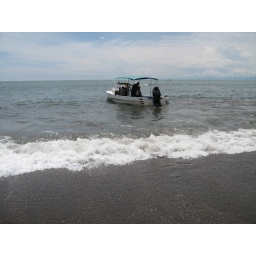
Our tiny boat in the big ocean